Ponderosa pine forest

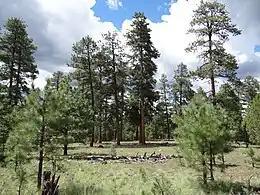
Ponderosa forest near Forest Lakes, Arizona

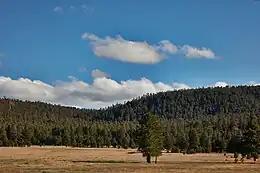
Ponderosa forest near Mormon Lake, Arizona

Ponderosa pine forest is a plant association and plant community dominated by ponderosa pine and found in western North America. It is found from the British Columbia to Durango, Mexico. In the south and east, ponderosa pine forest is the climax forest, while in the more northern part of its range, it can transition to Douglas-fir or grand fir, or white fir forests. Understory species depends on location. Fire suppression has led to insect outbreaks in ponderosa pine forests.